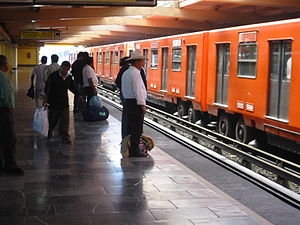
Systra / Historie
Mexico Metro
SYSTRA SA er en international rådgivende ingeniørvirksomhed. Selskabet har hovedkontor i Paris, med afdelinger i Lyon og Bordeaux. Dertil kommer flere projektkontorer i Frankrig.